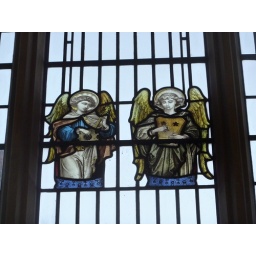
Two musical angels in the west window of the church of St Sampson, York.